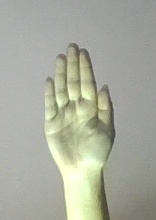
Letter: seen